Louise of Mecklenburg-Strelitz

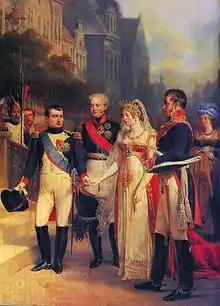
Napoleon, Alexander I of Russia, Queen Louise, and Frederick William in Tilsit, 1807. Painted by Nicolas Gosse, c. 1900

Baron vom Stein, a member of the bureaucracy, having abhorred the country's former neutrality, sought to reform the organization of the government from favor-based cronyism into a responsible ministerial government. He prepared a document for the king detailing in strong language what administrative reforms were needed, such as establishing clearer lines of responsibility among ministers; this work however never reached Frederick William, as Stein passed it first to General Ernst von Rüchel, who in turn passed it onto the queen in the spring of 1806. Though Louise agreed with its contents, she thought it "too violent and passionate" for the king, and consequently helped suppress it.